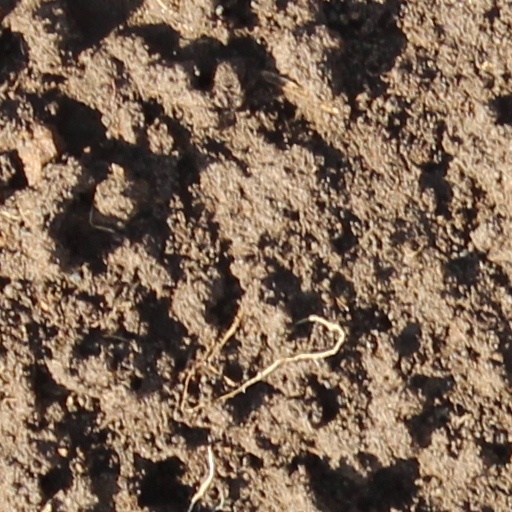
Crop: wheat